Cersei Lannister

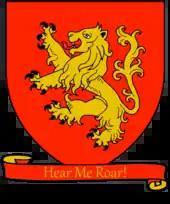
Coat of arms of House Lannister

Robert, Cersei, and most of the court visit the North to appoint Eddard Stark (Ned) as Hand of the King. During the royal visit to Winterfell, Ned's son Bran finds Cersei and Jaime committing incest in a tower. To prevent their adultery and incest from being revealed, Jaime pushes Bran from the tower. Bran survives, but has no memory of the fall and is left paraplegic.